Karim El Ahmadi

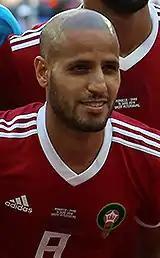
El Ahmadi with Morocco at the 2018 FIFA World Cup

Karim El-Ahmadi Aroussi (born 27 January 1985) is a former professional footballer who played as a defensive midfielder. El-Ahmadi was born in the Netherlands and played for FC Twente and Feyenoord before moving to the Premier League with Aston Villa in 2012 and subsequently returning to Feyenoord in September 2014 and before moving to the Al-Ittihad in the Saudi Professional League in 2018. Born in the Netherlands, he represented Morocco internationally.